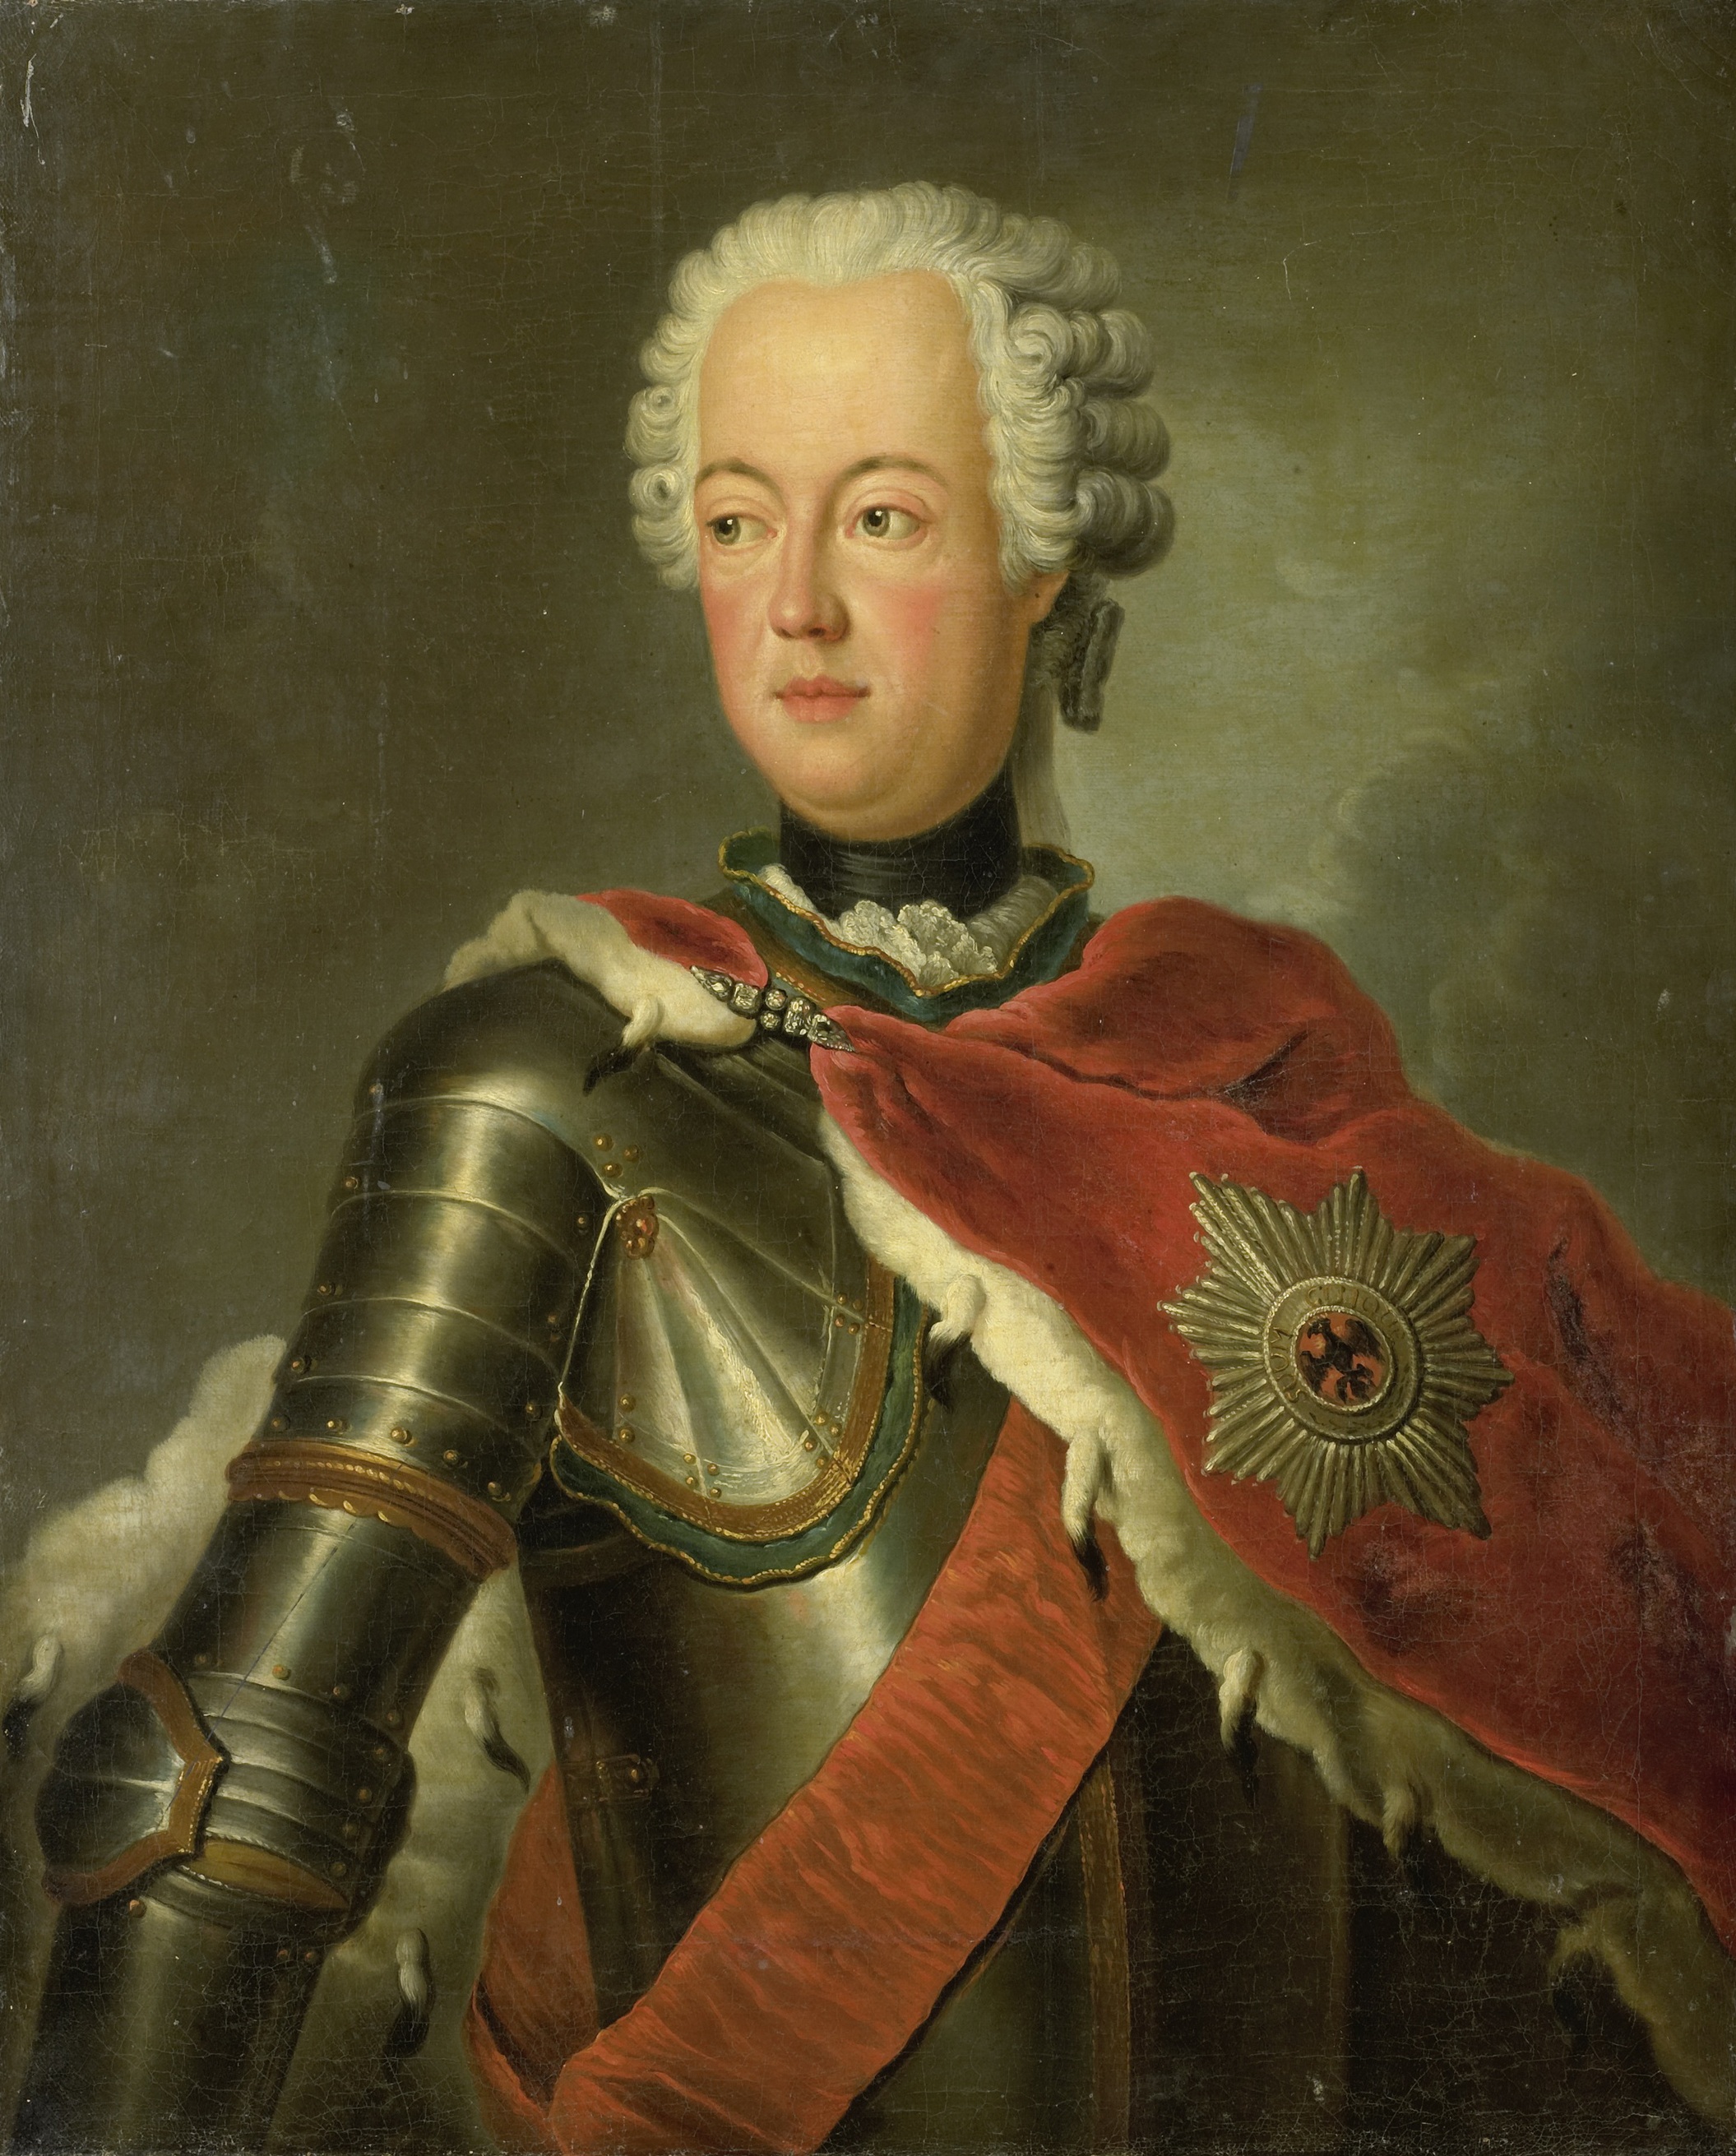
portrait, museum, painting, exhibit, wilhelm, august, mythology, prince, prussia